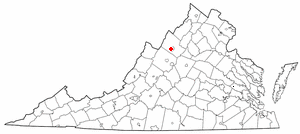
Dayton est une ville des États-Unis située dans l’État de Virginie, dans le comté de Rockingham.